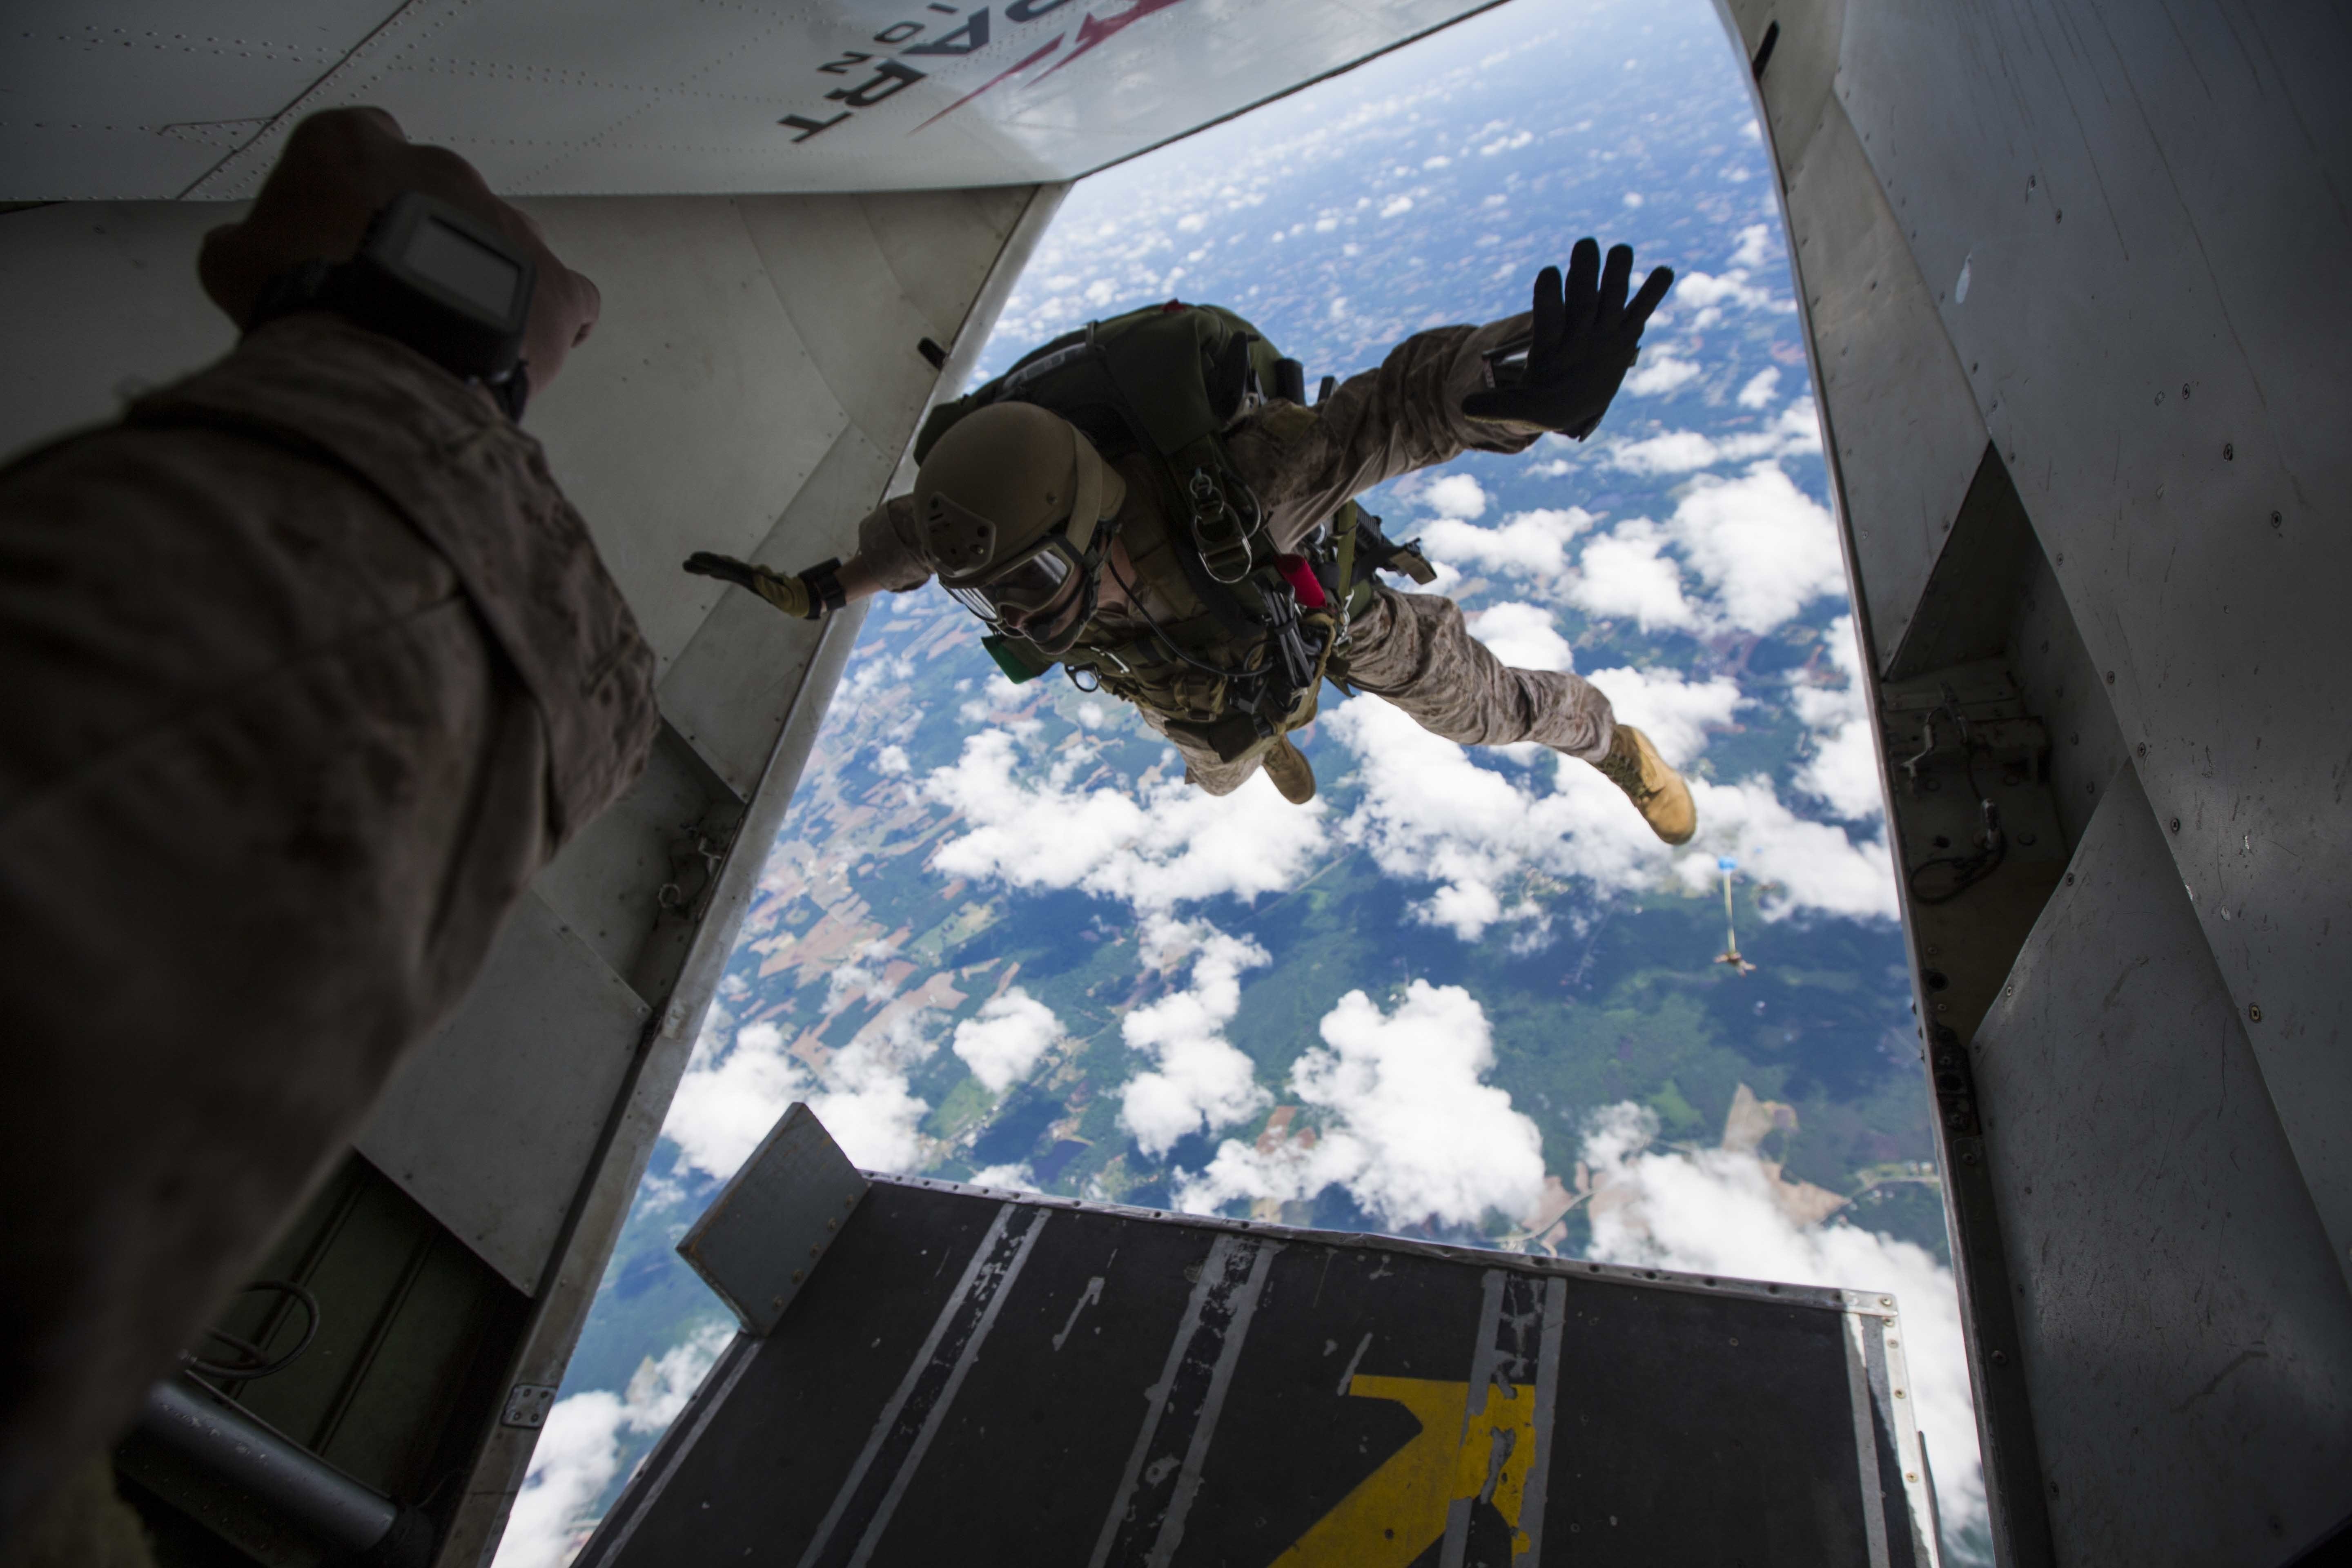
people, sky, jump, military, high, flight, usa, training, helicopter, parachute, falling, skydiving, clouds, marine, screenshot, parachuting, free fall